Ashough Jivani's House-Museum

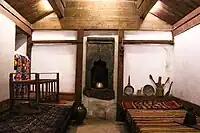

Support to Javakheti Foundation opened the memorial section of the house-museum on August 27, 2017. Jivani spent his early years in this section of the house-museum. The memorial section was restored while preserving the characteristics of the region's traditional houses from the nineteenth and twentieth centuries. It was restocked with period household items collected from Kartsakhi and surrounding villages. A team has been involved in the reconstruction of the memorial section thanks to the efforts of the executive board of the "Support to Javakheti" Foundation. The members included: the author of the house-Museum's architectural-construction projects, RA Hovhannes Mutafyan, an ethnographic expert on ethnographic content and museum exhibition organization, Argam Yeranosyan, an ethnographer and museum expert, and culturologist Narine Yeghikyan, who worked on the development and restoration of the objects. Mitya Galoyan, a general construction engineer, oversaw the museum's construction with his team.